Susana Noriega

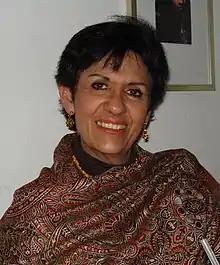

Susana Noriega Rivero (born 1952) is a Mexican avant-garde painter, whose work is located in the abstract expressionist and surrealist movements.